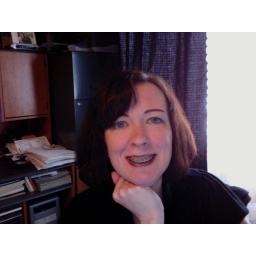
Using my new IMAC in home office